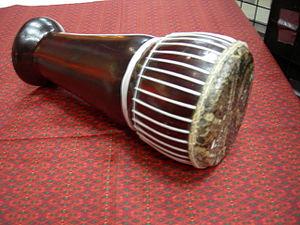
La musique cambodgienne est essentiellement une musique d'ensembles instrumentaux. Pratiquée par les ethnies Khmer, elle se distingue peu de ses voisines laotienne, thaïlandaise et vietnamienne, mais il faut sans doute y voir une influence générale de la musique indonésienne et de ses divers gamelans.